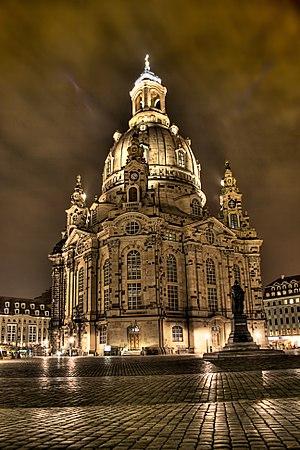
L'église Notre-Dame de Dresde est une église luthérienne de Dresde, œuvre de l'architecte George Bähr, commencée en 1726 et achevée en 1743. On l'a considérée comme une des plus belles églises luthériennes d'Allemagne. Avec son immense dôme surhaussé en pierre, chef-d’œuvre technique de l'architecture baroque, et le grand lanternon qui le surmonte, l'église mesure 96 mètres de hauteur.